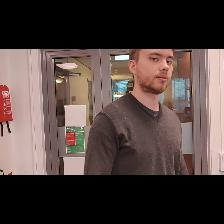
Label: Human